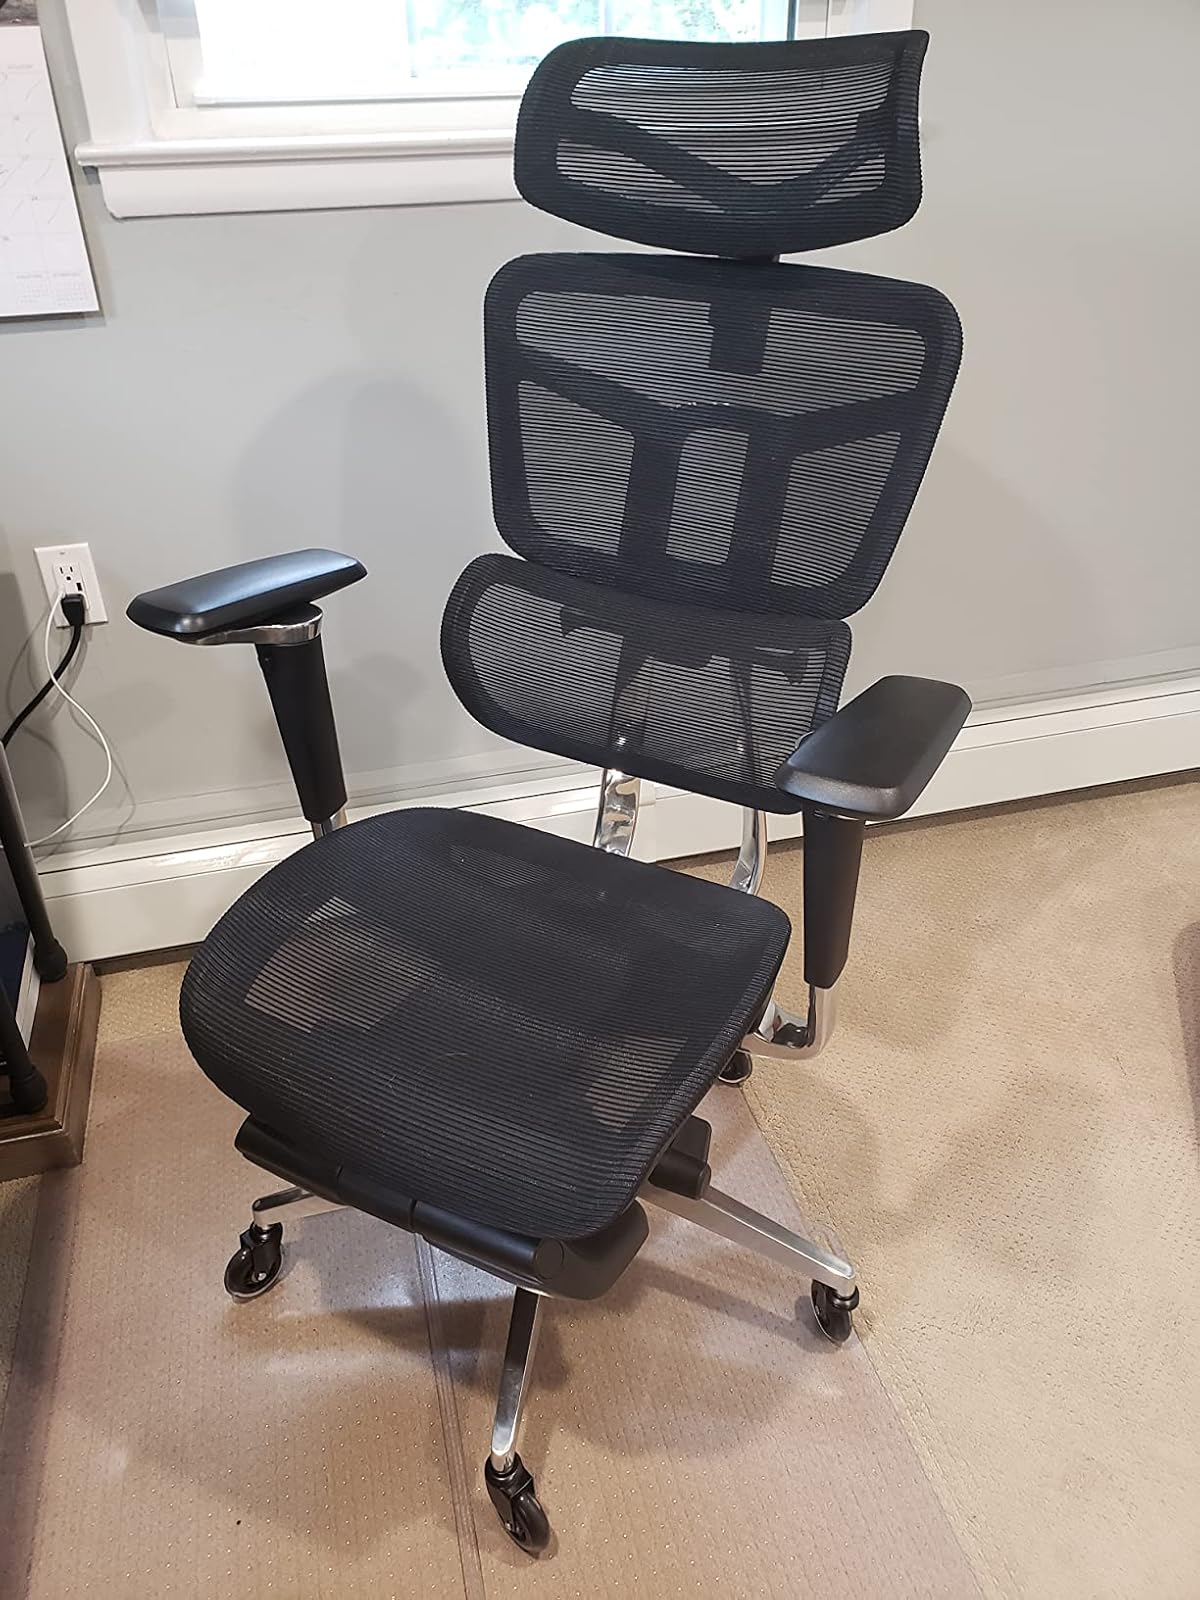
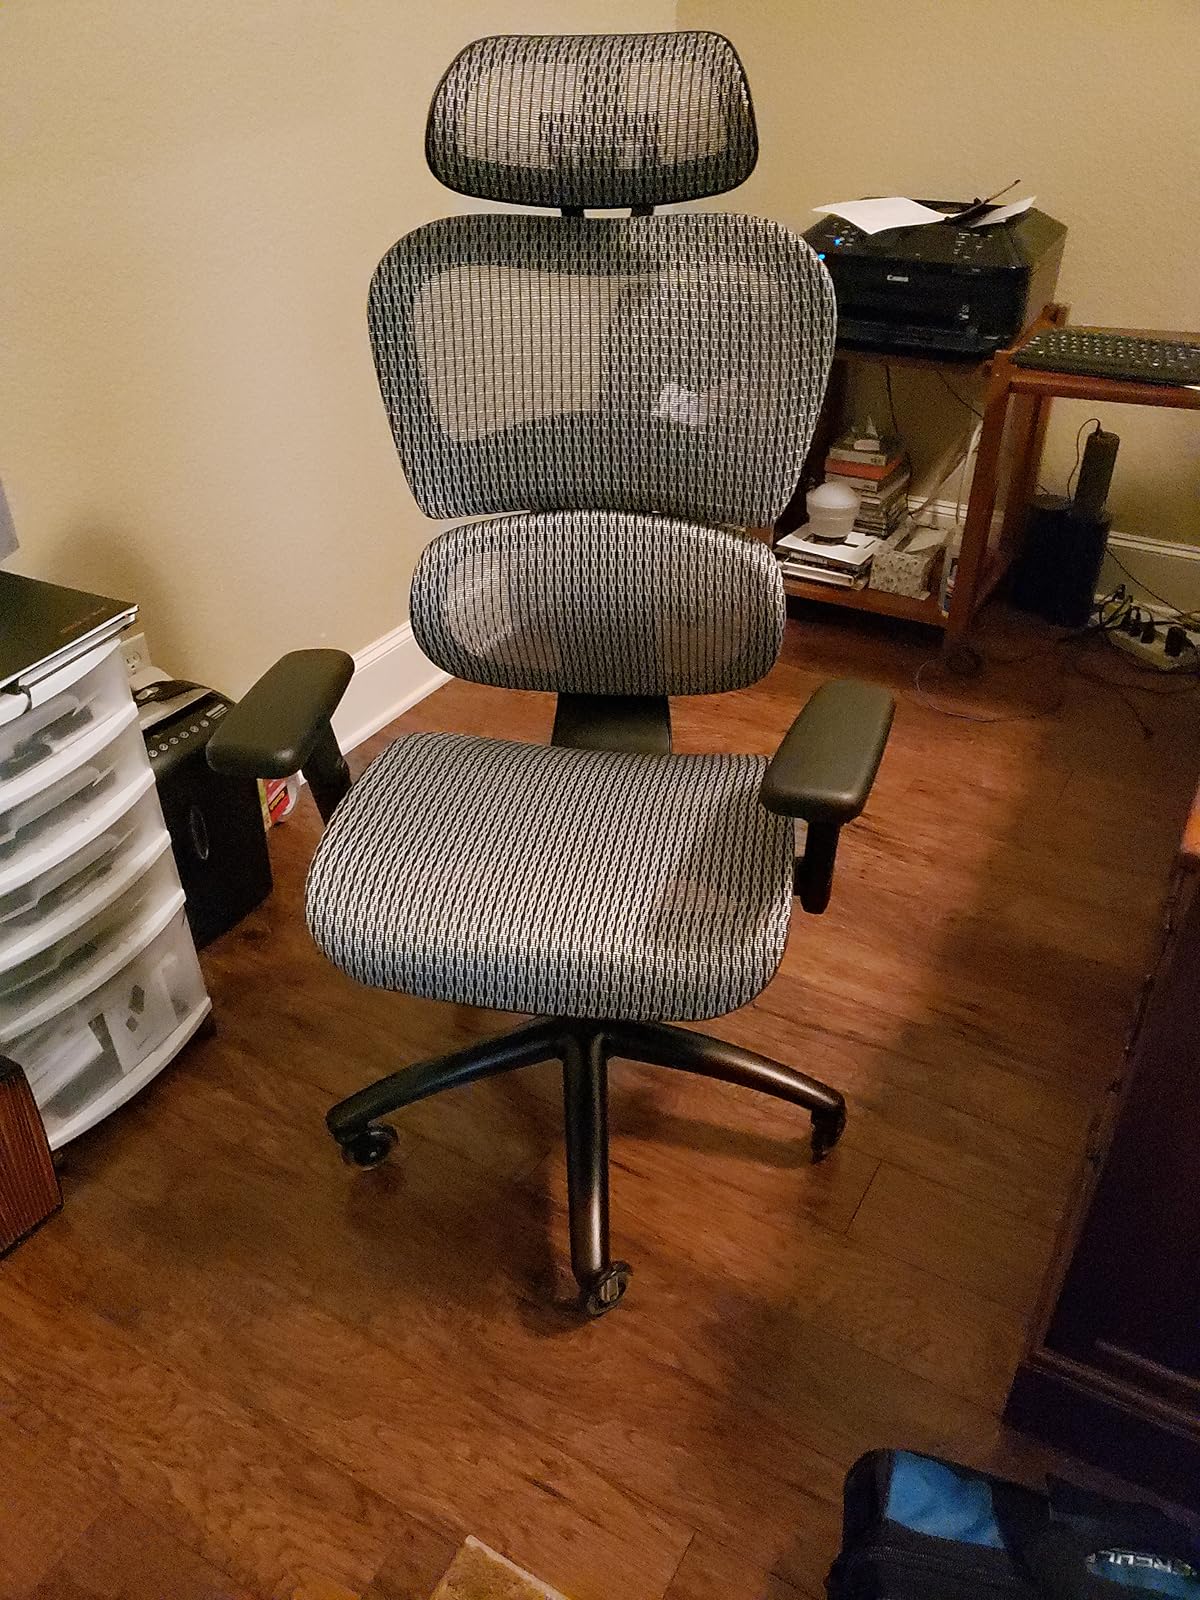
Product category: items_chair
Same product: no